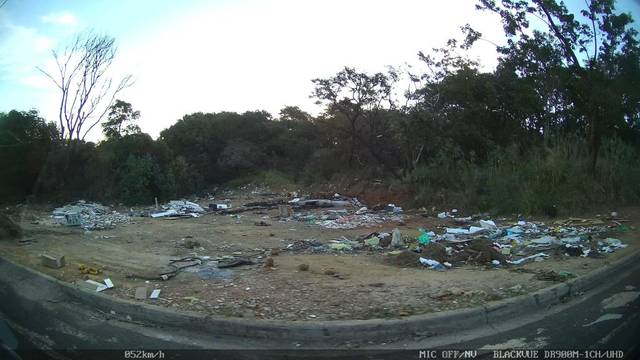
Region: Brazil
Coordinates: -20.506, -47.411